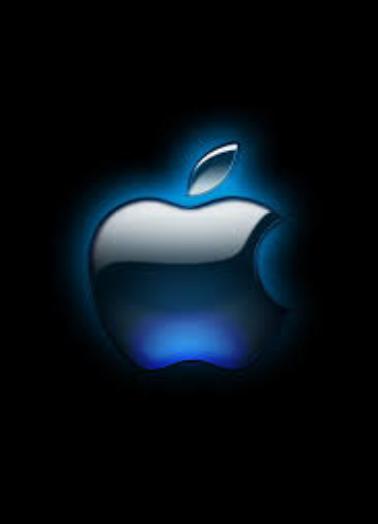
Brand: iPhone-2
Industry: Electronic